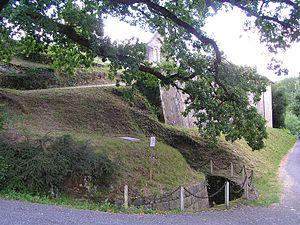
Base de la tour, château de Richemont rasé par Richard Coeur de Lion.
Le Château de Richemont est un château de la commune de Cherves-Richemont en Charente.
La Charente est un département français créé en 1790 sur des critères géographiques, mais aussi historiques car la partie centrale correspond à l'ancien diocèse puis comté de l'Angoumois. Ce territoire, au cours de la période historique avant la Révolution, n'a jamais connu d'unité, ni politique, ni religieuse, ni judiciaire. Son histoire a souvent été associée à celle de l'Aquitaine, mais le comté d'Angoumois, berceau royal, a souvent eu une histoire singulière et a joué un rôle non négligeable dans l'histoire de France.